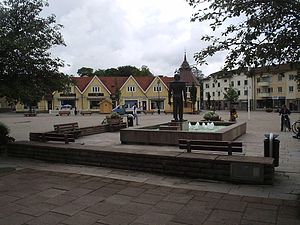
Tidaholm
Gamle Torget i Tidaholm
Tidaholm er en by i Västra Götalands län i landskapet Västergötland i Sverige. Den er administrationsby for Tidaholms kommune. Åen Tidan løber gennem byen, der i 2010 havde 8.027 indbyggere.